Kawashiri Station

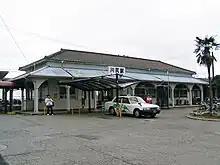
Kawashiri Station in 2005

is a passenger railway station located in the Minami-ku ward of the city of Kumamoto, Kumamoto Prefecture, Japan. It is operated by JR Kyushu.The station was used as a filming location for the 2011 film "I Wish" ("Kiseki") by the Japanese director Hirokazu Koreeda.